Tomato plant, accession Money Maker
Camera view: bottom (45 deg); turntable rotation: 240 degrees
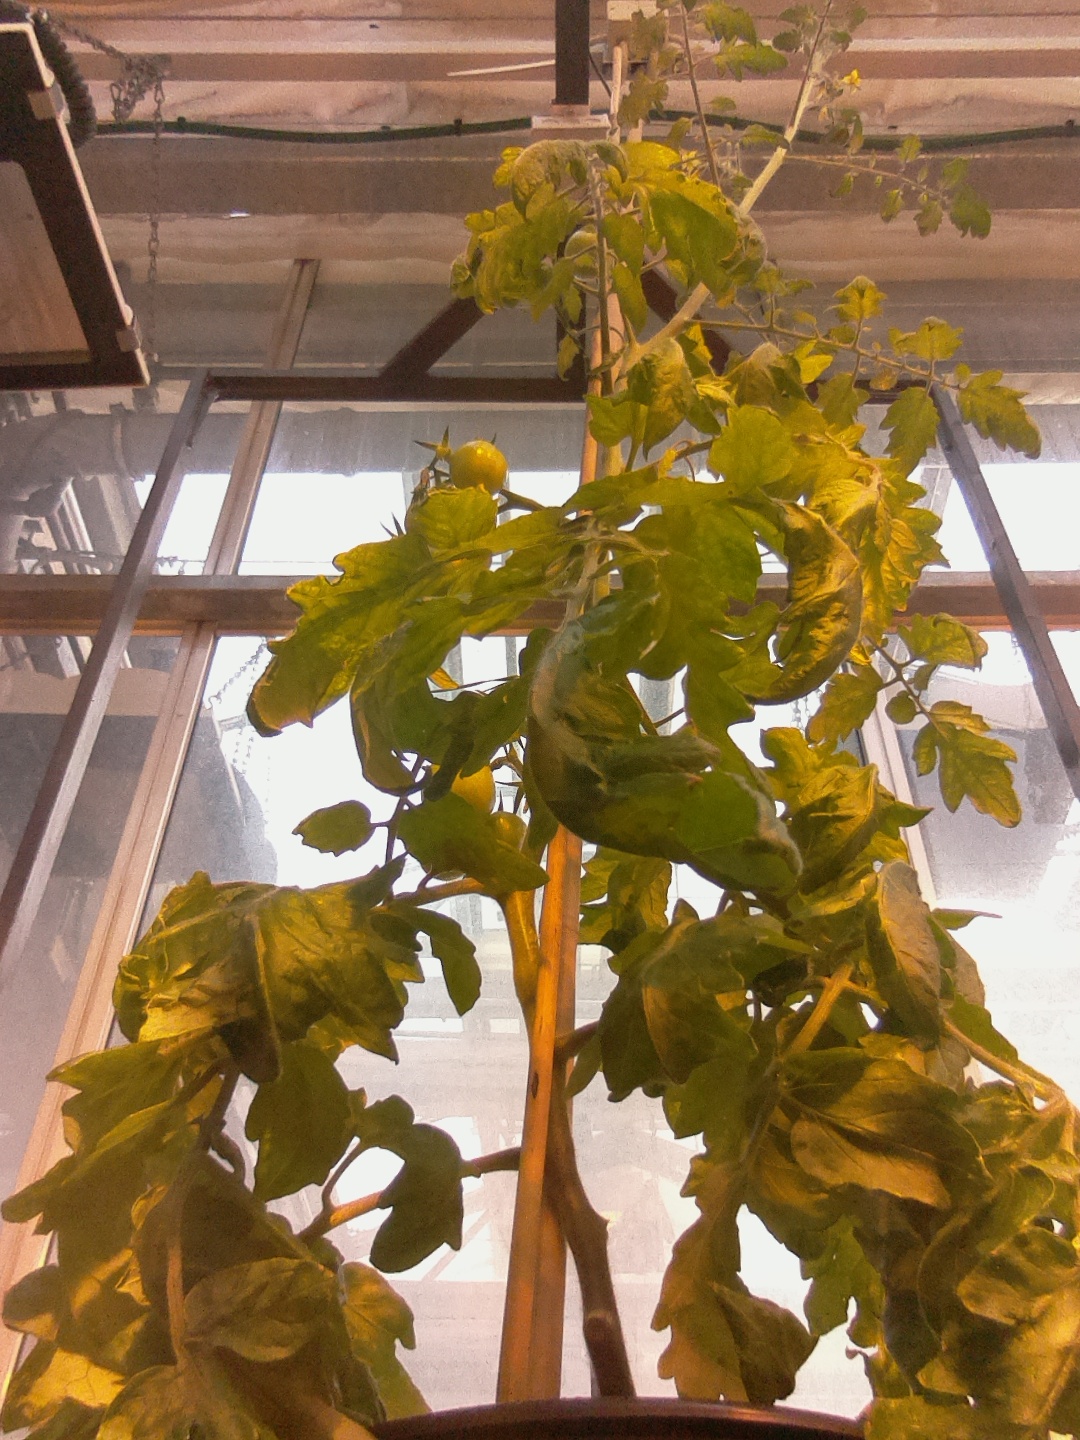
BBCH growth stage 75: 50%-60% of final fruit size